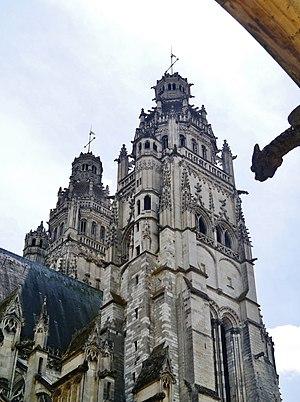
Tours est une ville de l'Ouest de la France, sur les rives de la Loire et du Cher, dans le département d'Indre-et-Loire, dont elle est le chef-lieu. La commune est le chef-lieu de la métropole Tours Val de Loire et constitutive, avec son intercommunalité, de l’une des 22 métropoles françaises officielles.